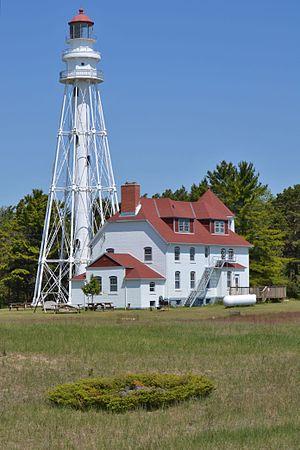
La liste des phares du Wisconsin dresse la liste des phares de l'État américain du Wisconsin répertoriés par la United States Coast Guard. Les phares sont situés sur le littoral sud du lac Michigan.